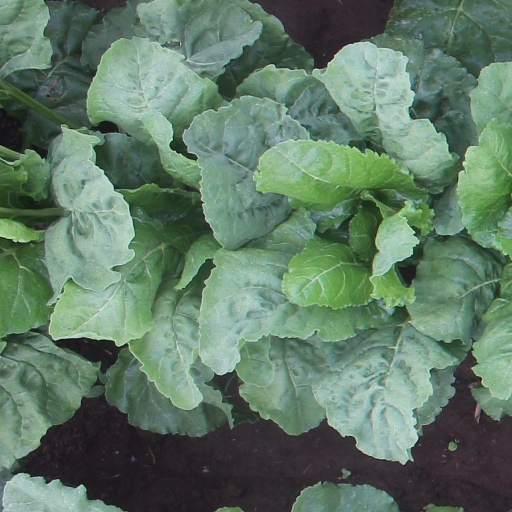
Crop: sugar beet